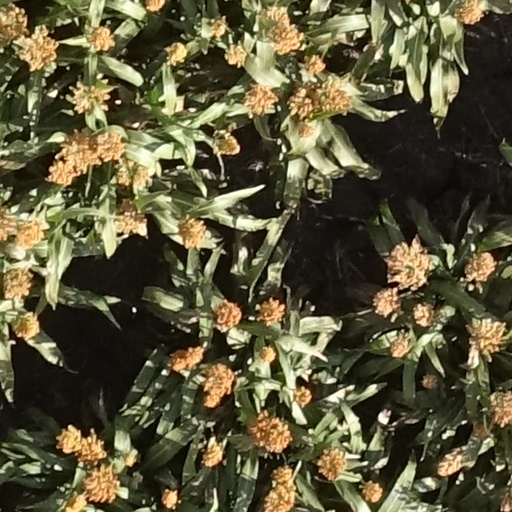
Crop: sorghum